Central Secretariat Service

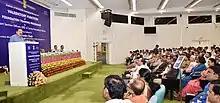
Minister of State at Ministry of Personnel, Public Grievances and Pensions Jitendra Singh interacting with CSS officers in 2018.

From 1946 until 2003, 50 percent of direct recruitment into CSS was through the Civil Services Examination conducted by the Union Public Service Commission, the next 25 percent recruitment was through Annual Departmental Examination and next 25 percent by promotion.